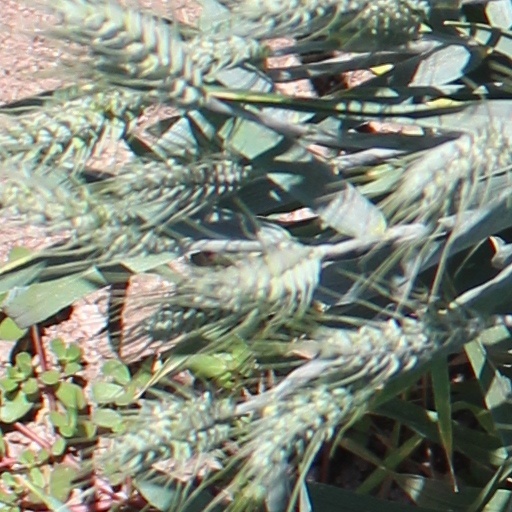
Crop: wheat